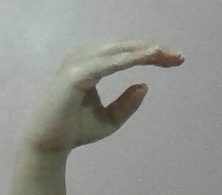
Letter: jeem